Samuel Clegg

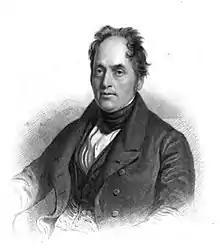
Portrait of Clegg,"The Mechanics' Magazine", 1835.

Samuel Clegg (2 March 1781 – 8 January 1861) was a British engineer, known mostly for his development of the gas works process.